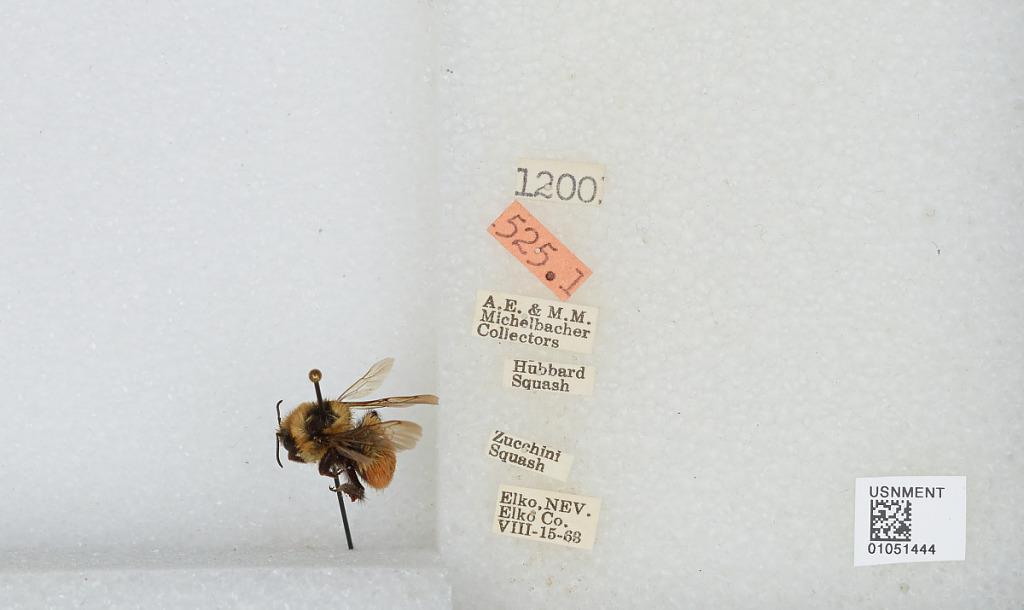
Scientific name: Bombus sp.
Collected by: A. Michelbacher & M. Michelbacher
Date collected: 1963-8-15
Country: United States
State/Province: Nevada
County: Elko
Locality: Elko
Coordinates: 40.83, -115.77